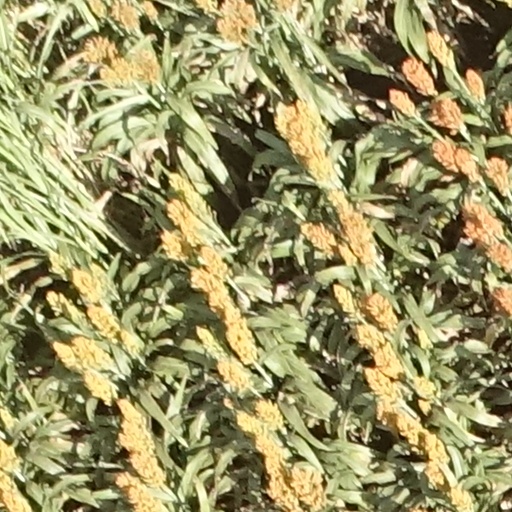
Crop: sorghum